Precious Knowledge

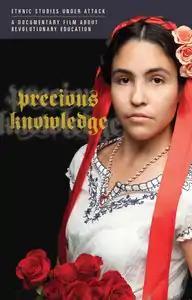
Film poster

Precious Knowledge is a 2011 educational and political documentary that centers on the banning of the Mexican-American Studies (MAS) Program in the Tucson Unified School District of Arizona. The documentary was directed by Ari Luis Palos and produced by Eren Isabel McGinnis, the founders of Dos Vatos Productions.